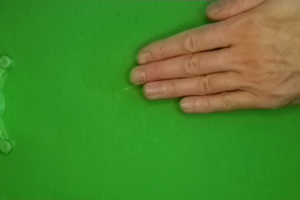
Label: paper